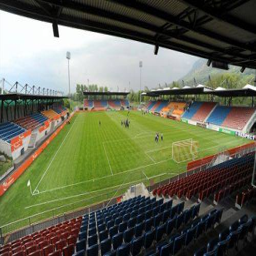
Rheinpark Stadium